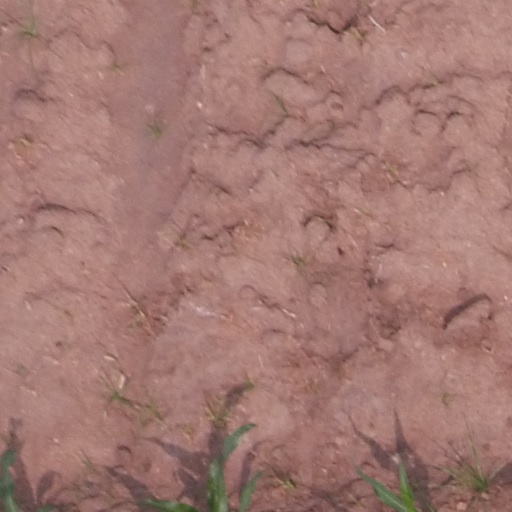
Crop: maize; corn